Somali Bantus

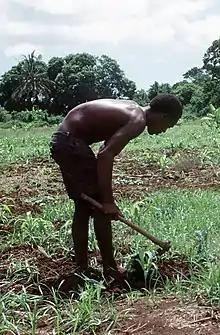
A Bantu man working in the fields

Somali Bantus simply refer to themselves as "Bantu". Those who can trace their origins to Bantu groups in southeast Africa refer to themselves collectively as "Shanbara", "Shangama" or "Wagosha". Those who trace their origins to Bantu tribes inhabiting areas further south call themselves "Zigula", "Makua", "Yao", "Nyassa", "Ngindo", "Nyamwezi", "Mwera" and other names, although the Somalis from Mogadishu called them with a discriminatory word all together "Mushunguli".